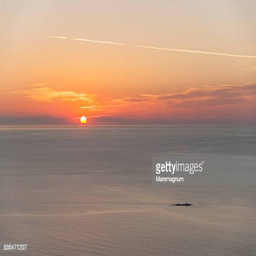
sunset view from the road